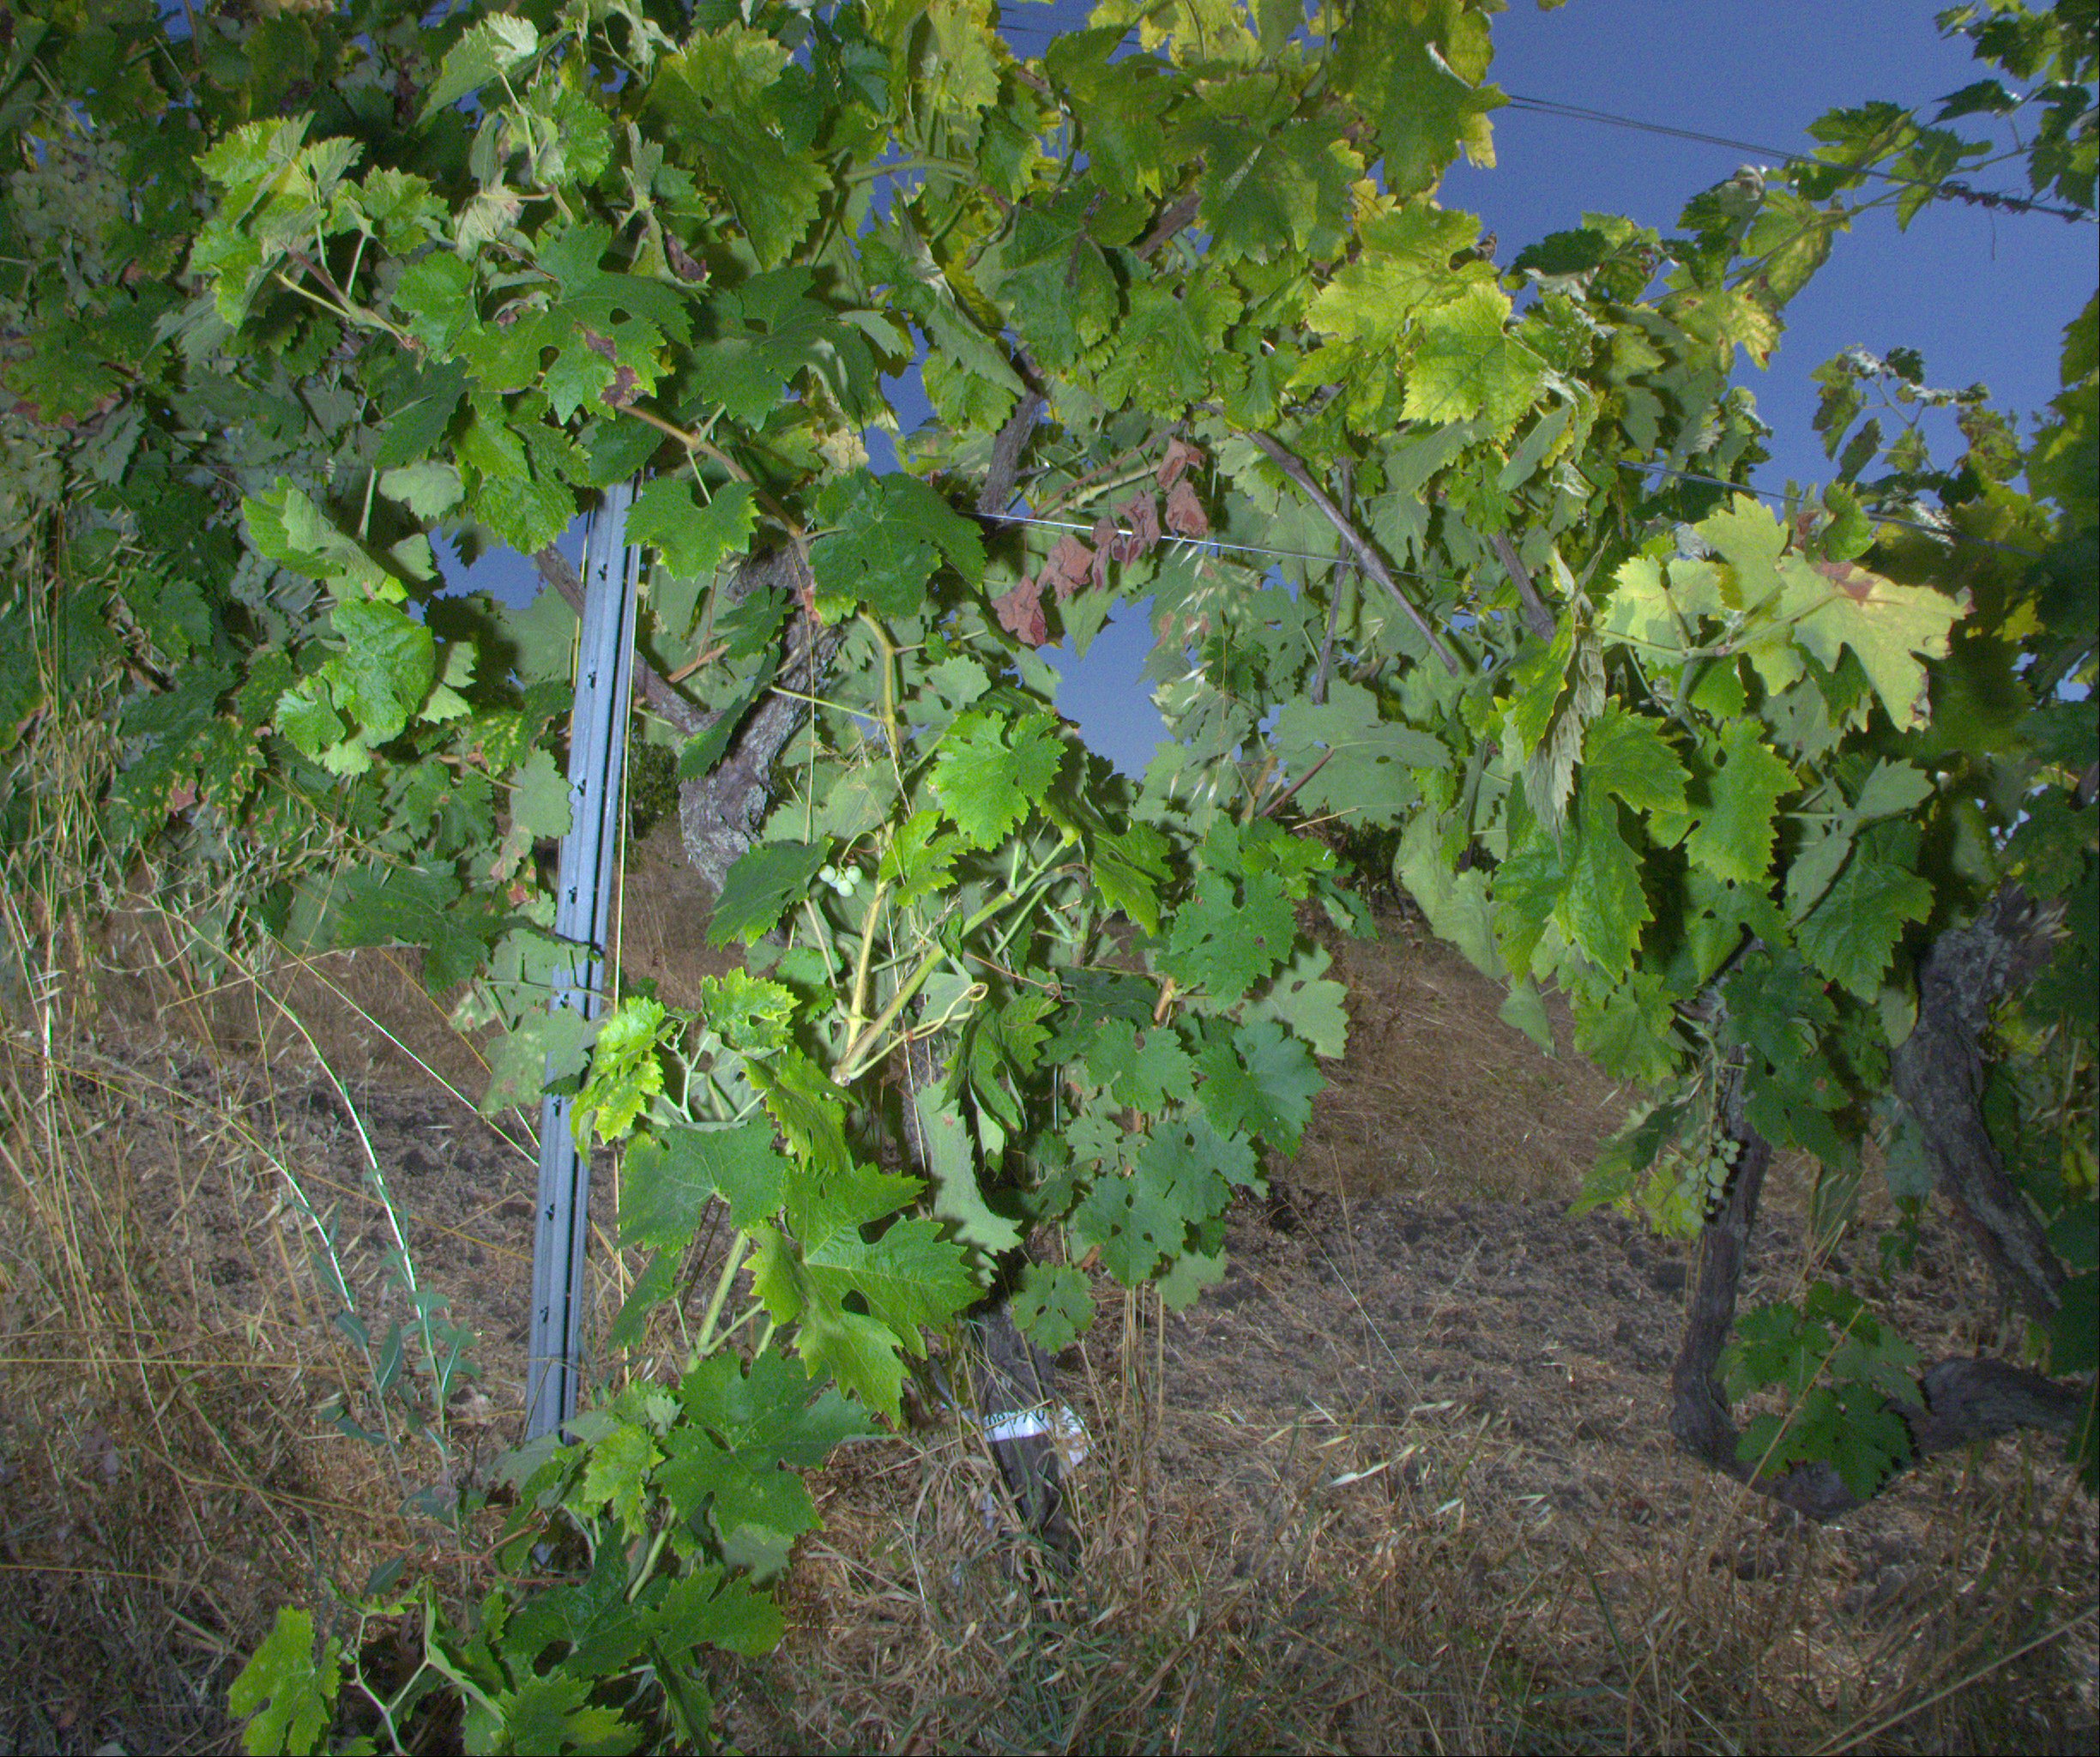
Grape variety: ugni-blanc
Disease: Flavescence dorée (fd)